Death of Jairo Mora Sandoval

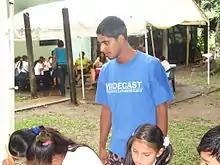
Mora supervising a WIDECAST event in 2010

Jairo Mora Sandoval (March 22, 1987 – May 31, 2013) was a Costa Rican environmentalist who was murdered while attempting to protect leatherback turtle nests. Just before midnight on May 30, 2013, Mora and four female volunteers were abducted by a group of masked men. The women eventually escaped and informed the police. Mora's bound and beaten body was found on the beach the next morning. An autopsy determined he died by asphyxiation after suffering a blow to the head.